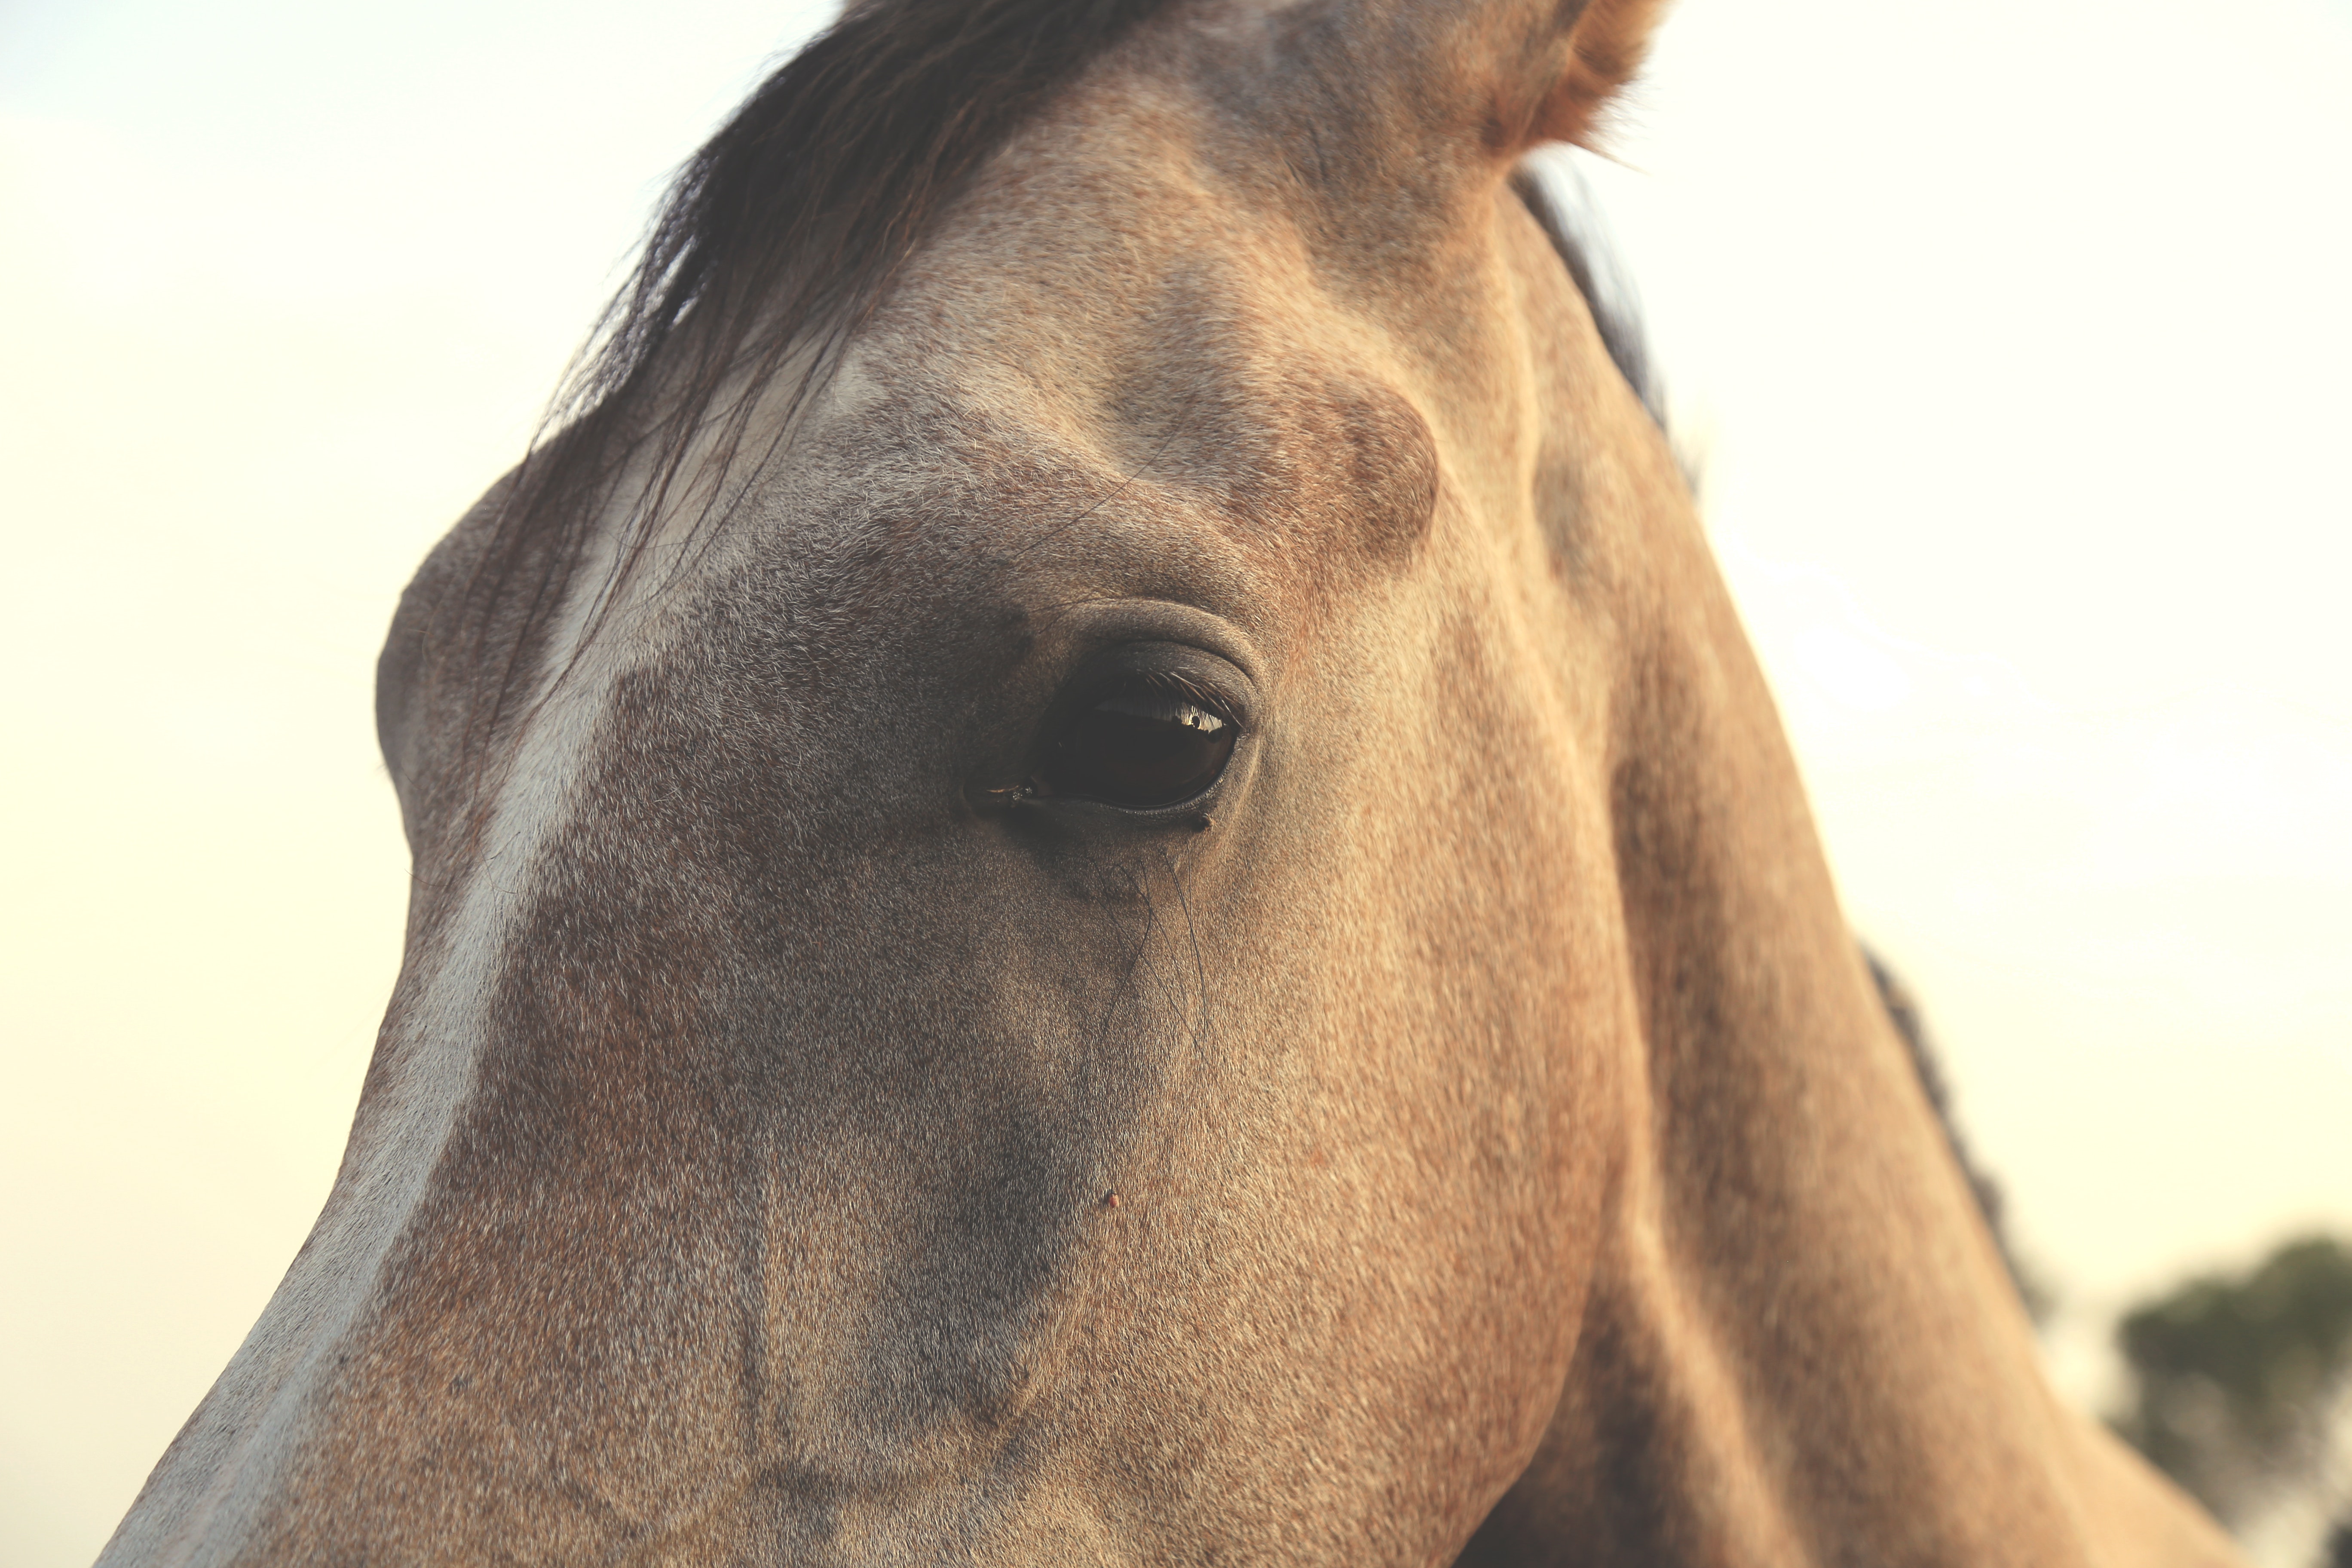
vertebrate, horse, mammal, hair, nose, head, mane, close up, snout, mustang horse, eye, sorrel, mare, terrestrial animal, sky, organism, ear, liver, photography, stallion, wildlife